Killer Nun

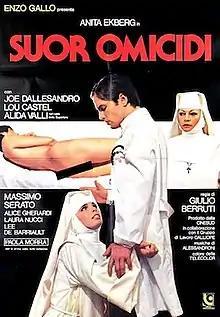
Original Italian poster

Killer Nun (Italian: Suor Omicidi, Sister Murders) is a 1979 Italian nunsploitation horror film directed and co-written by Giulio Berruti, co-written by Alberto Tarallo, and starring Anita Ekberg, Joe Dallesandro, Lou Castel, and Alida Valli. Its plot follows a nun who, after recovering from brain surgery, grows increasingly paranoid that her health is again declining; she begins indulging in opioids from the hospital in which she works, and spirals into addiction and madness with violent consequences. The film is loosely based on the true story of Cécile Bombeek, a middle-aged nun who committed a series of murders in a geriatric hospital in Wetteren, Belgium in 1977.